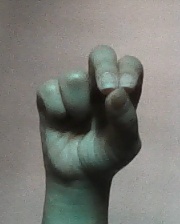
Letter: gaaf